J. Norman Collie

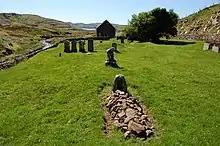
Collie's grave on the Isle of Skye

Collie retired in 1929 and thereafter spent his summers in Skye. He died at Sligachan in November 1942 from pneumonia, after falling into Loch Leathan below the Storr a year earlier whilst fishing. In keeping with his wishes, he was interred next to his friend, John MacKenzie, in an old graveyard at Struan by Bracadale next to Loch Harport.